Fear the Walking Dead season 8

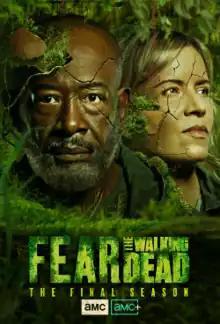
Promotional poster

The eighth and final season of "Fear the Walking Dead", an American horror-drama television series on AMC, premiered on May 14, 2023, and concluded on November 19, 2023, consisting of twelve episodes. The series is a companion series to "The Walking Dead", which is based on the comic book series of the same name by Robert Kirkman, Tony Moore, and Charlie Adlard. The executive producers are Kirkman, David Alpert, Greg Nicotero, Gale Anne Hurd, Scott M. Gimple, Michael E. Satrazemis, Andrew Chambliss, and Ian B. Goldberg, with Chambliss and Goldberg as showrunners for their fifth and final season.